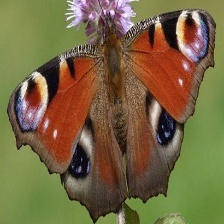
Species: PEACOCK
Butterfly family (ImageNet category): admiral